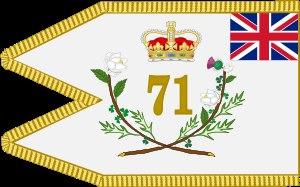
Les invasions britanniques du Rio de la Plata furent une série d'expéditions britanniques dirigées contre les colonies espagnoles de la région entre 1806 et 1807, qui se soldèrent par une défaite humiliante du Royaume-Uni.
Le cabildo de Buenos Aires est un édifice historique, pour partie vestige et pour partie reconstitution d’un ancien bâtiment de même nom, situé sur la place de Mai, dans le centre historique de la capitale argentine.